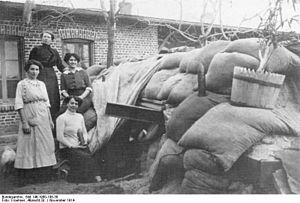
Une proposition de fusion est en cours entre Siège de Tsingtao et Prise de Ts'ing-tao.